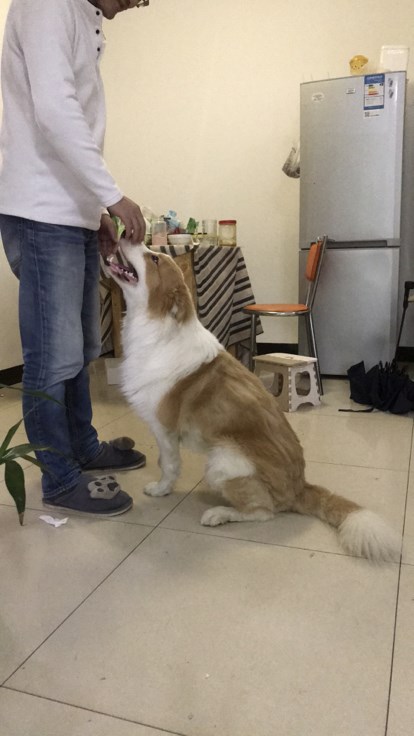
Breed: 2594-n000109-Border_collie